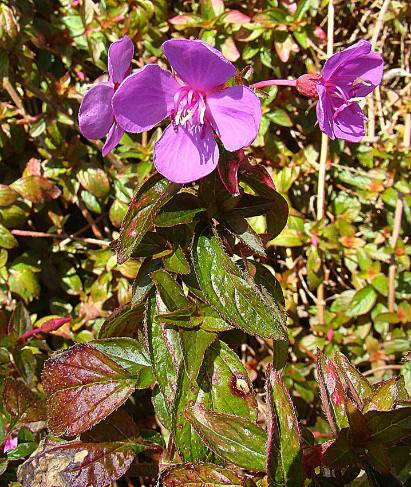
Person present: No